List of accolades received by The Favourite

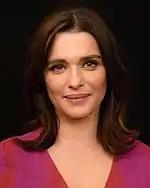
Olivia Colman, Emma Stone, and Rachel Weisz received critical acclaim for their performances

"The Favourite" is a 2018 historical dark comedy film directed by Yorgos Lanthimos, from a screenplay written by Deborah Davis and Tony McNamara. Taking place in the early 18th century, the story focuses on the rivalry between the Duchess of Marlborough (Rachel Weisz) and her younger cousin, Abigail Hill (Emma Stone), to be court favourites during the reign of Queen Anne (Olivia Colman) at the height of the War of the Spanish Succession. Nicholas Hoult, Joe Alwyn, James Smith, and Mark Gatiss feature in supporting roles. Sandy Powell designed the costumes; the cinematographer was Robbie Ryan.